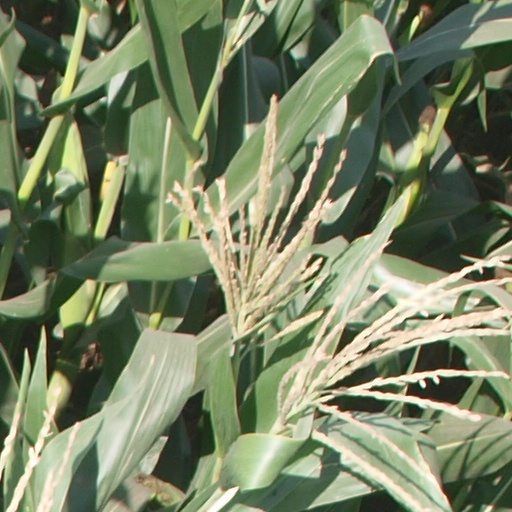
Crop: maize; corn